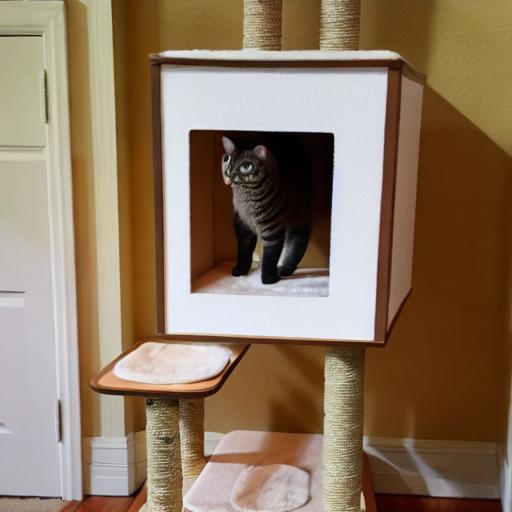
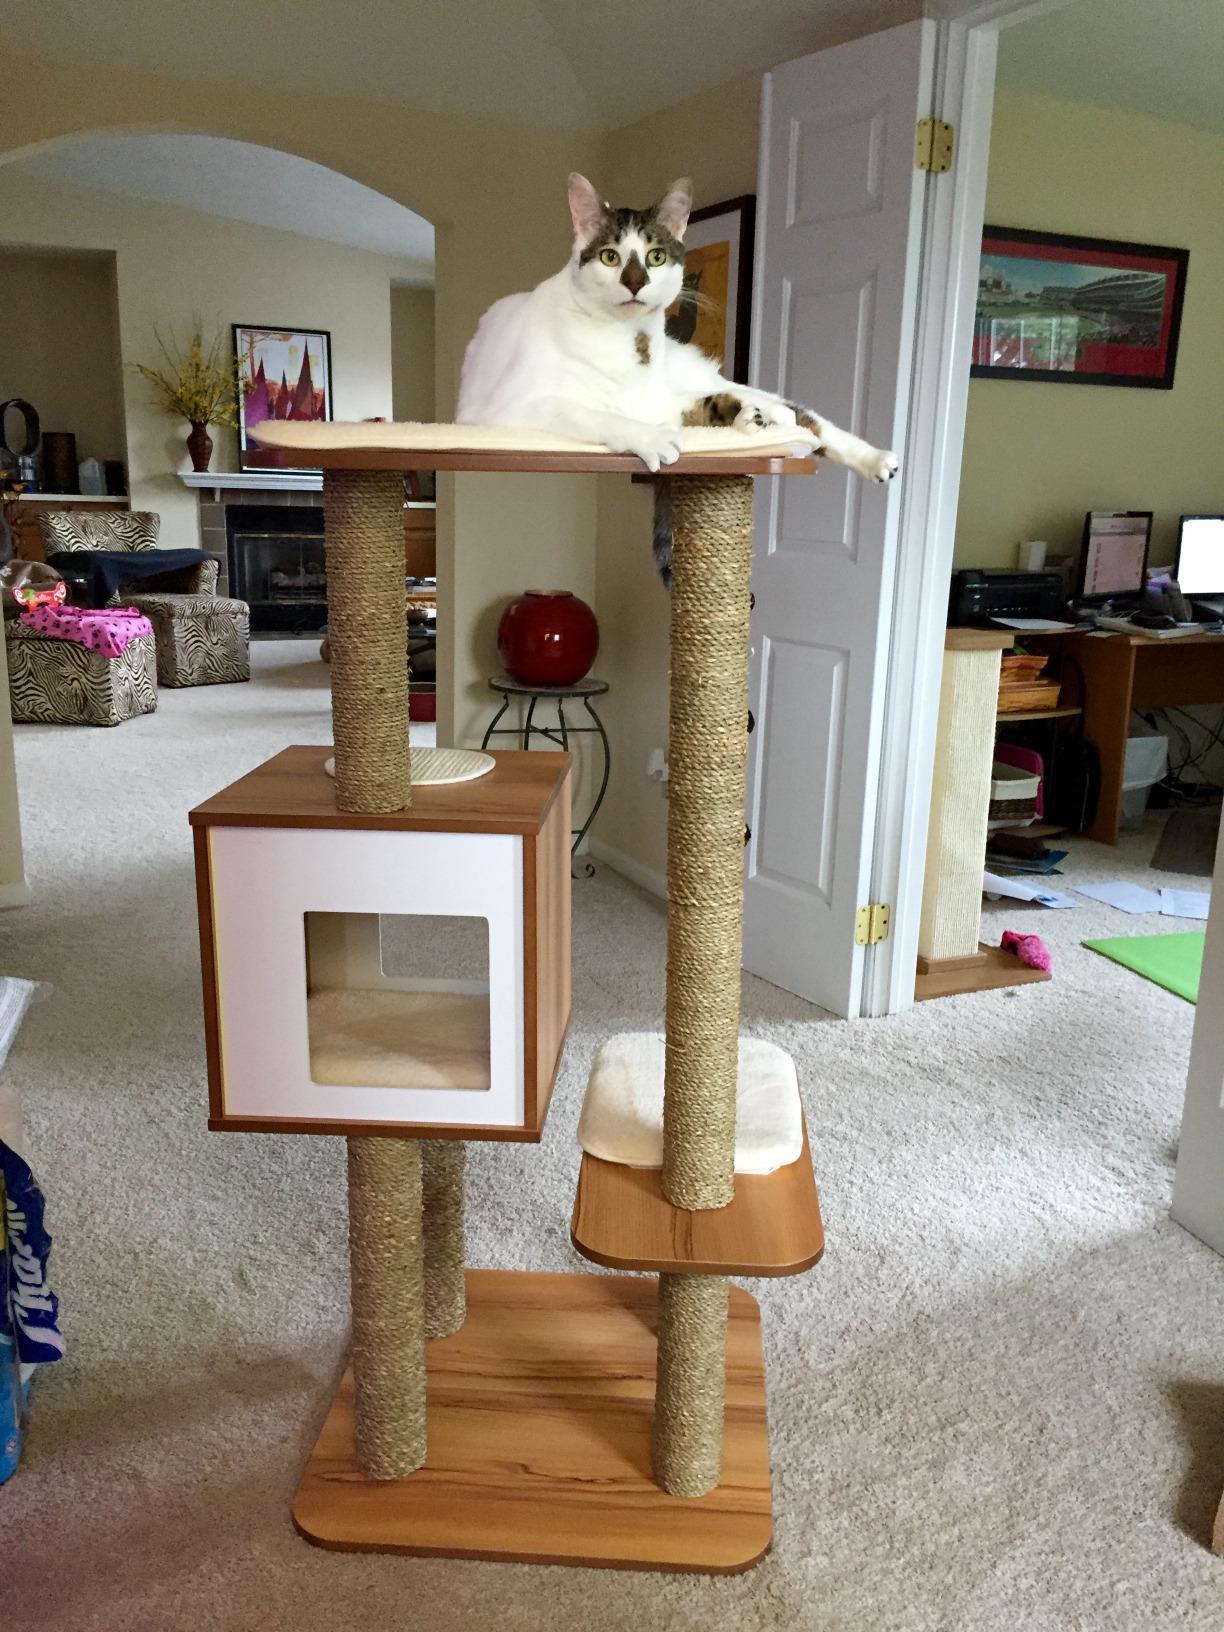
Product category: items_cat tree
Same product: no